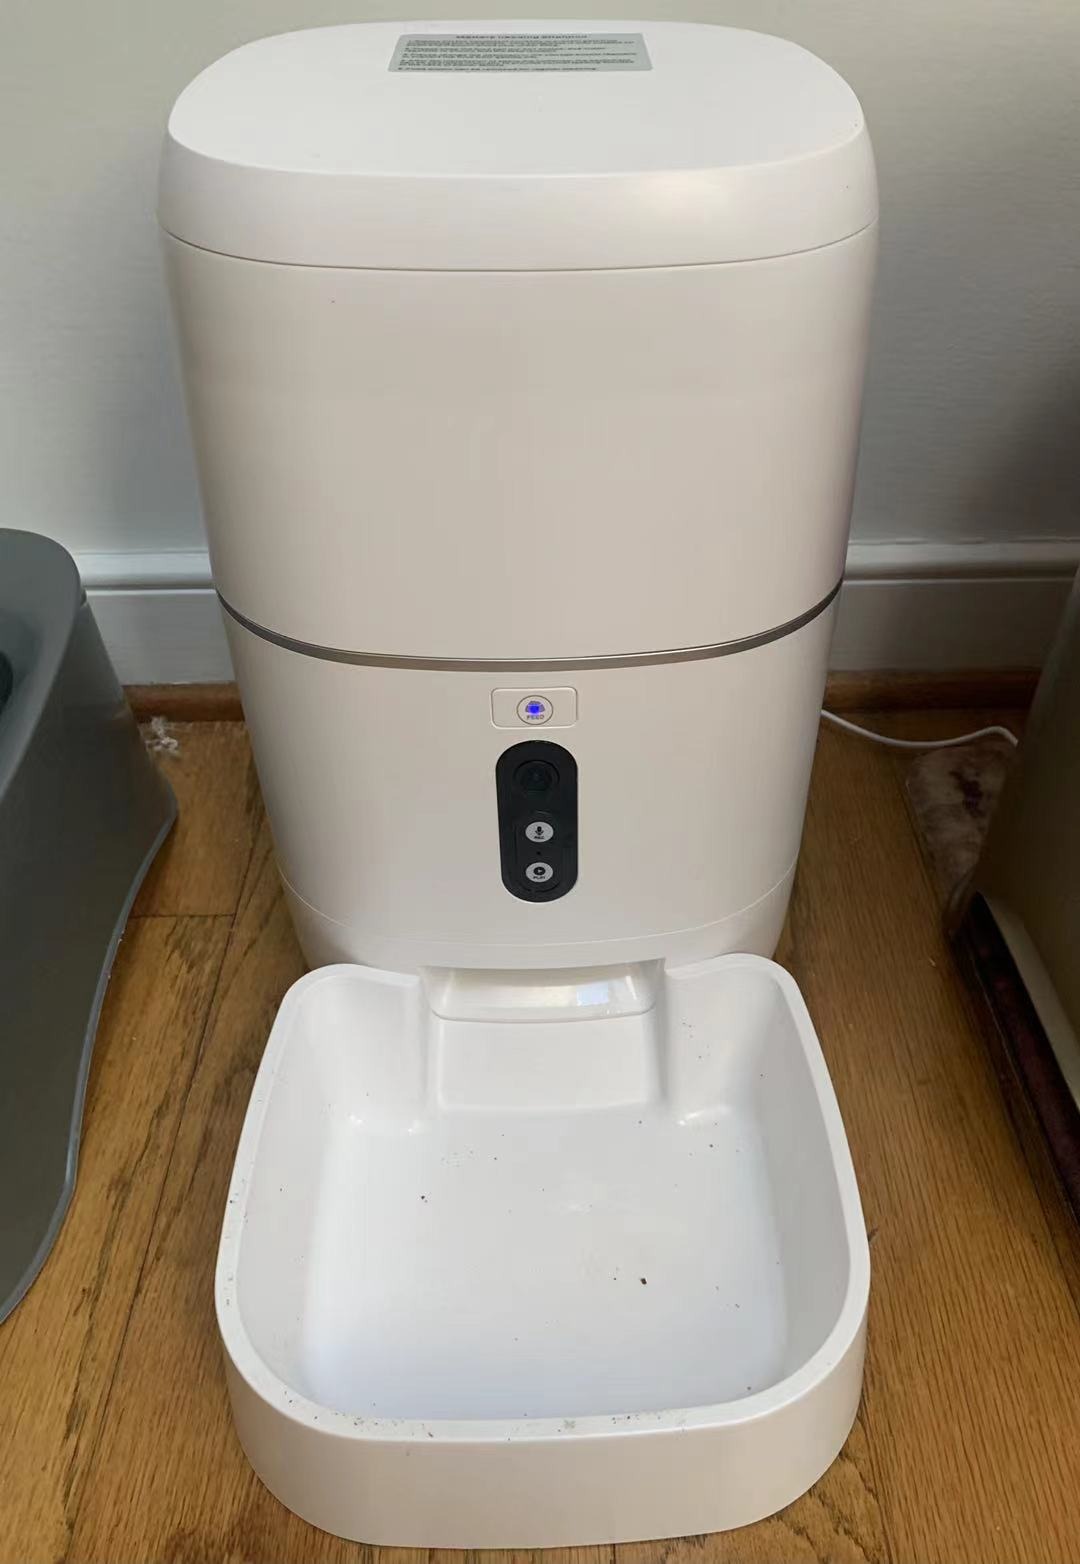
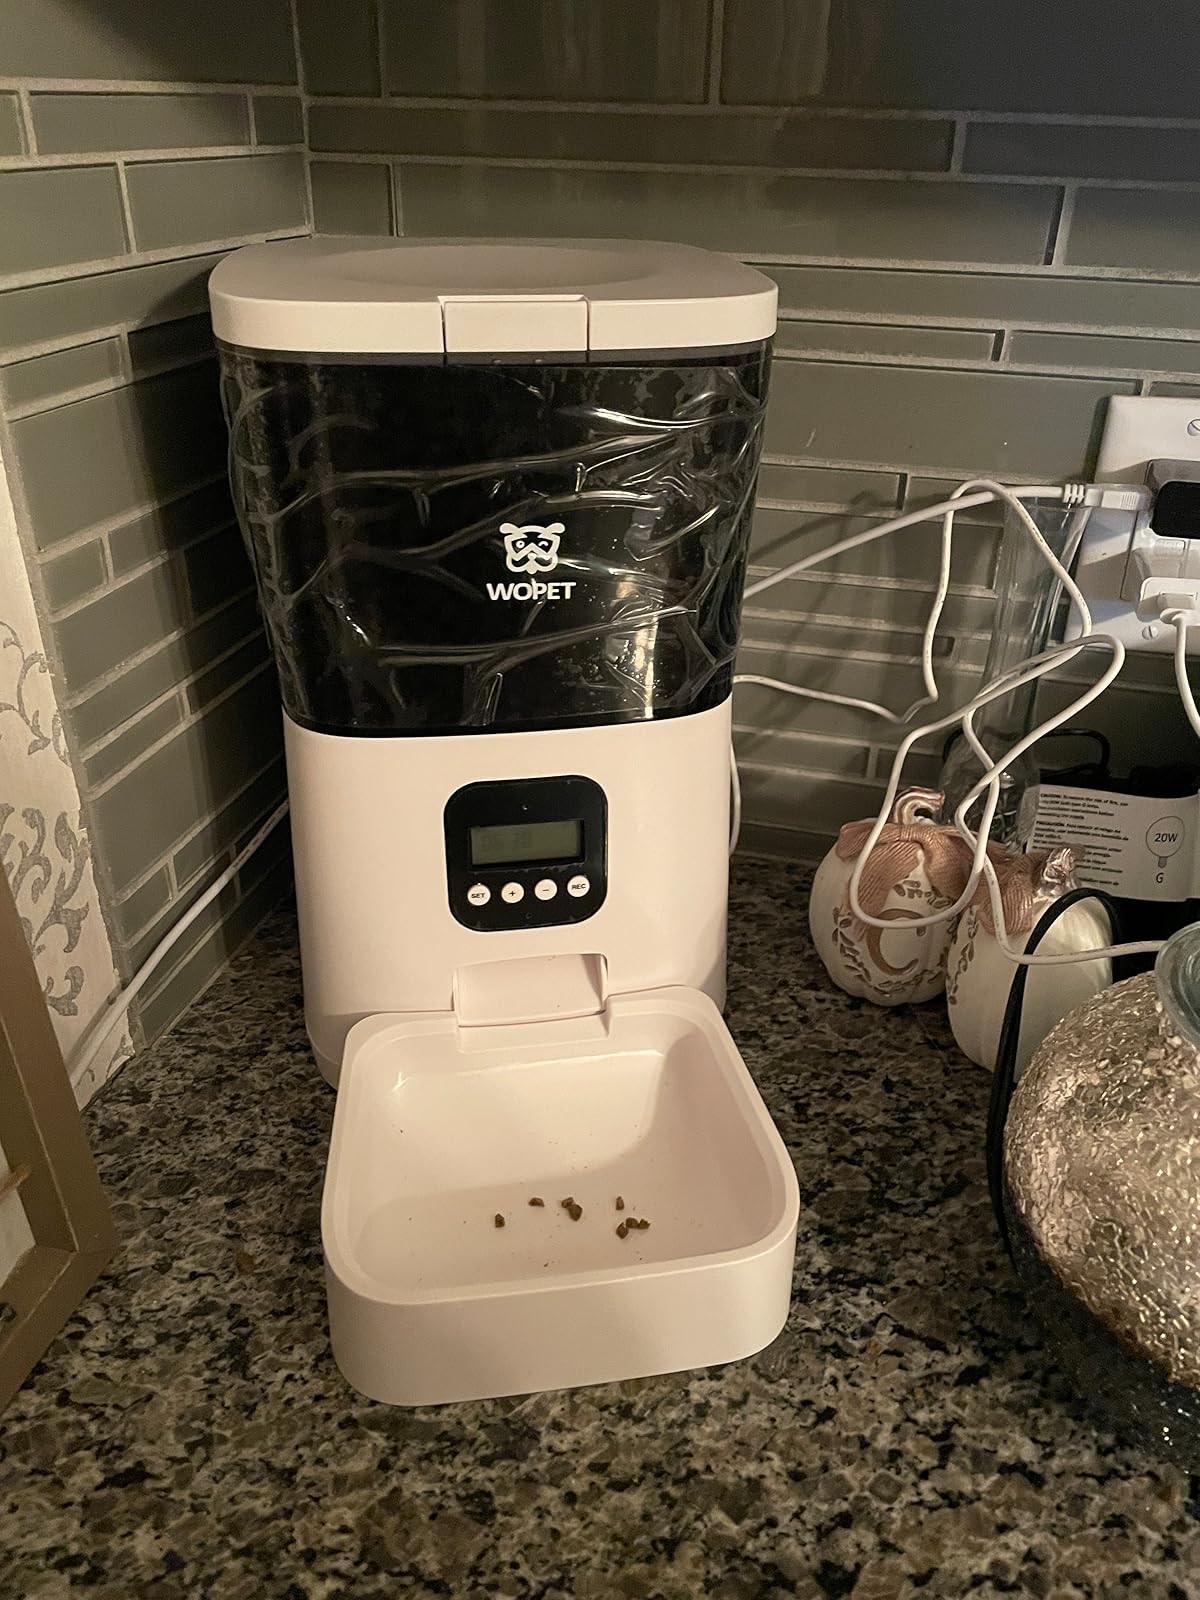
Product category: items_feeder
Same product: no